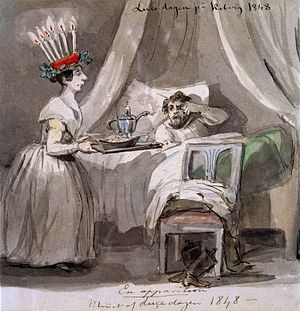
Luciadag
Luciadag på Koberg i Västergötland i 1848, Fritz von Dardel.
Luciadag er den 13. december. Lucia kommer af latinske lux. Sankta Lucia var en italiensk helgeninde, som led martyrdøden og har helgendag den 13. december, som ifølge den julianske kalender i 1300-tallet var regnet som årets korteste dag, altså vintersolhverv.